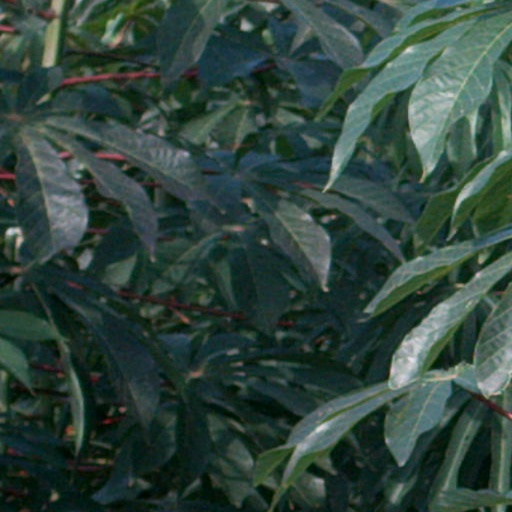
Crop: cassava